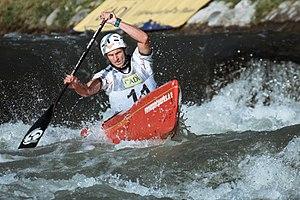
Normen Weber durant le championnat du monde 2019 de canoë de descente à La Seu d'Urgell, Espagne.